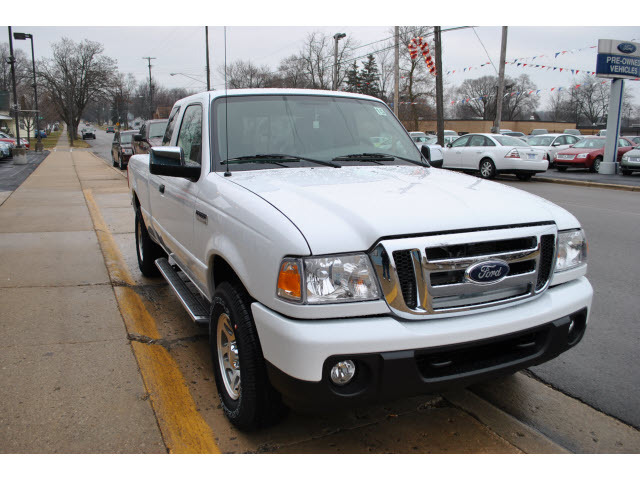
Car model: 2011 Ford Ranger SuperCab